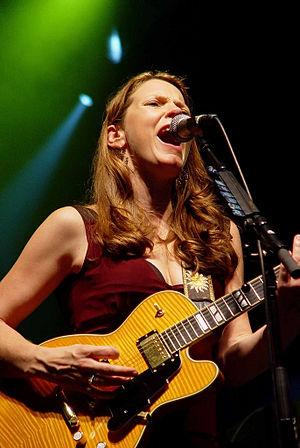
Le Crossroads Guitar Festival est un festival de musique créé en 1999 par Eric Clapton, à forte influence rock. Ce dernier choisit les musiciens qui se produisent sur scène ; Clapton déclare qu'ils font partie des meilleurs et qu'ils ont gagné son respect.